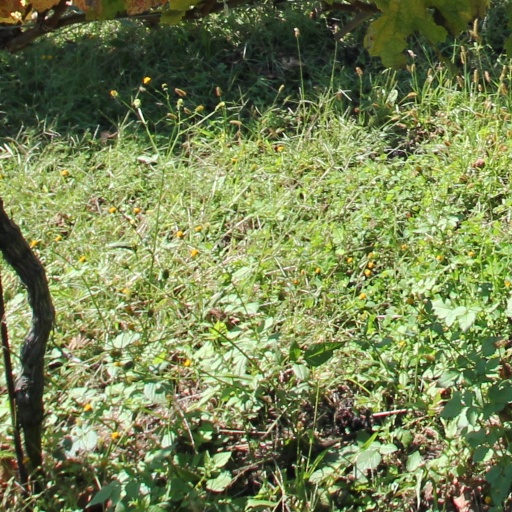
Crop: grape